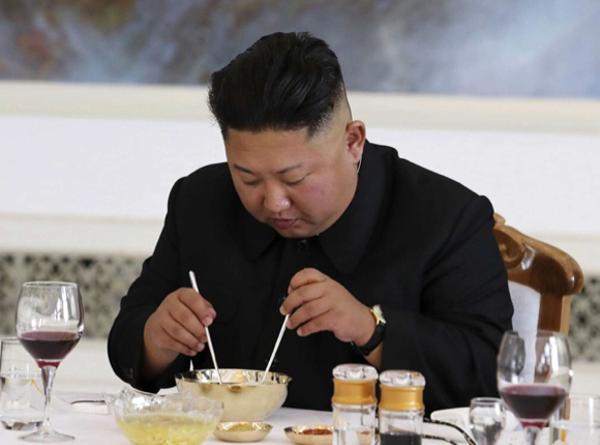
回答: バターコーンがうまく食べられない